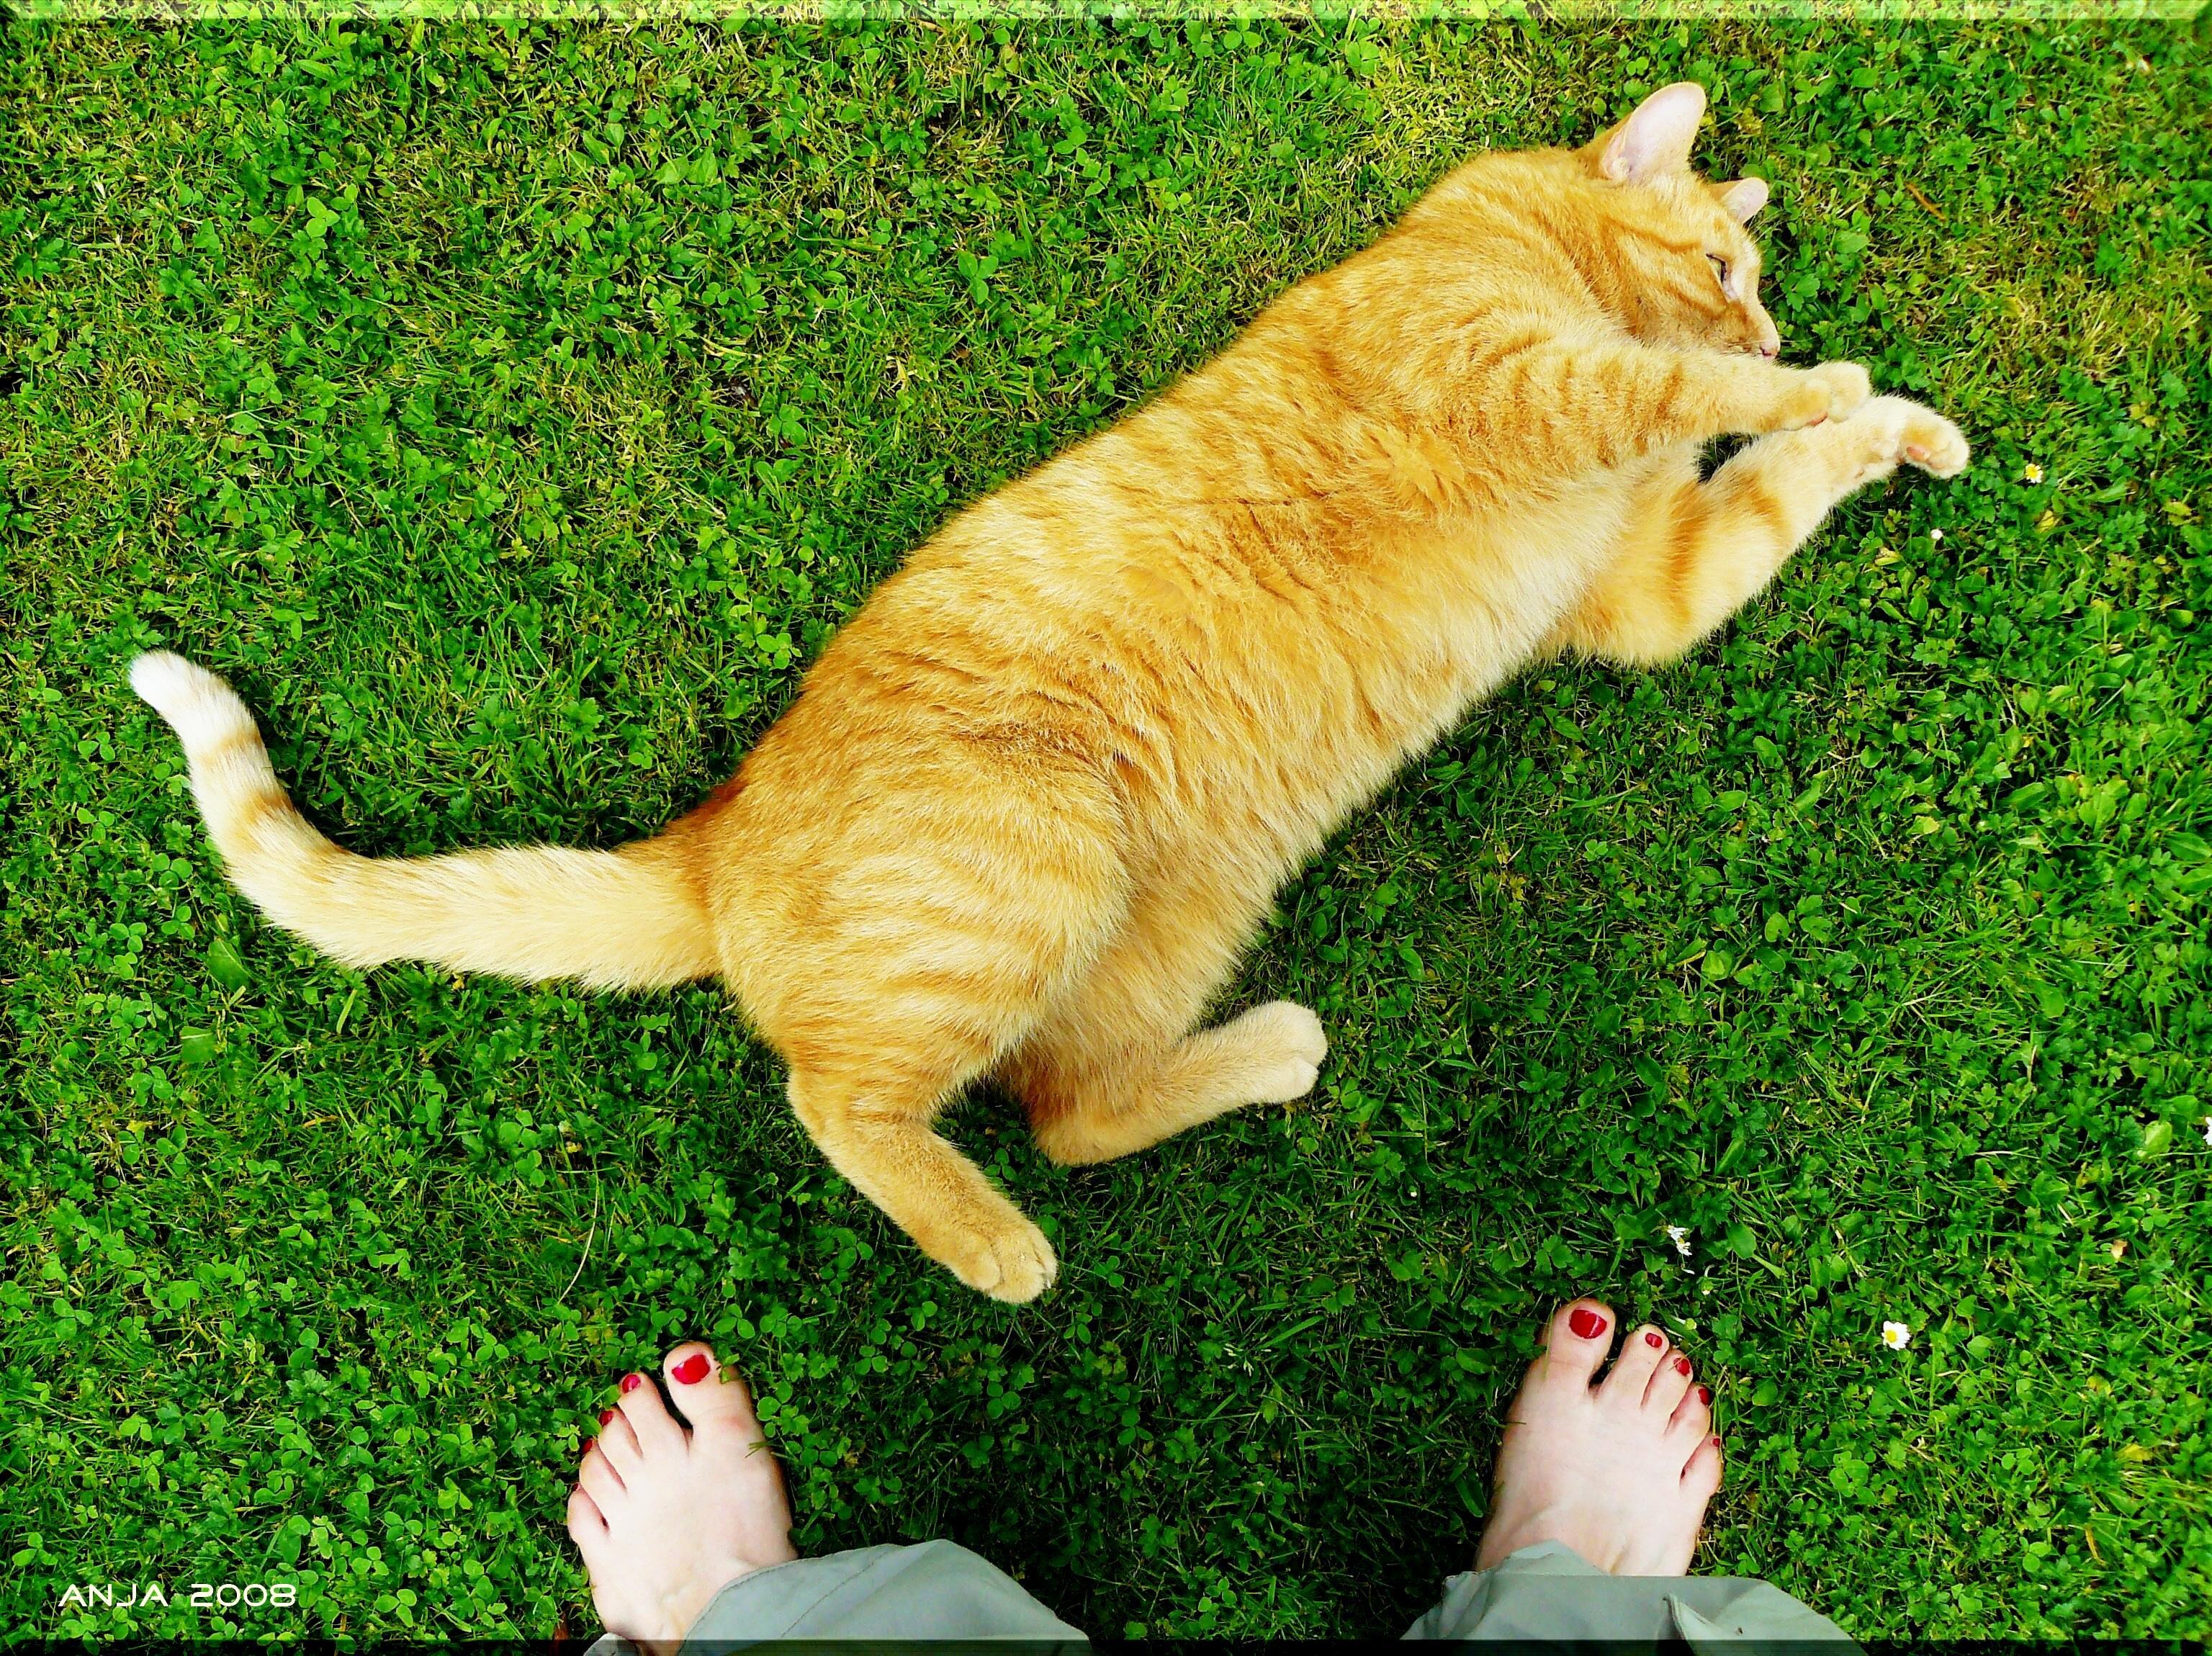
grass, woman, lawn, meadow, feet, perspective, animal, pet, green, kitten, cat, mammal, contrast, playful, from above, nose, legs, adidas, animals, vertebrate, funny, rush, lying, ten, animal world, domestic cat, head drawing, mackerel, tabby cat, nail varnish, small to medium sized cats, cat like mammal, dog breed group, naked feet